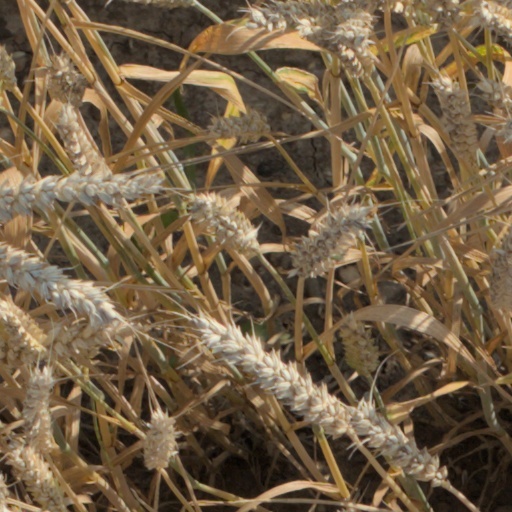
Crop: wheat